Missile boat

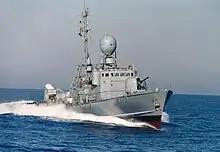
A vessel of the German Navy

The Soviet-built boats prompted a NATO response, which became more intense after the sinking of "Eilat". The Germans and French worked together to produce their own missile boat, resulting in the La Combattante class. These were built on a hull with of MTU diesel engines driving four shafts; a common weapon loadout would have four MM-38 Exocet missiles in two sets of two box launchers, in line and offset to the right and left with a 76 mm gun forward and 40 mm twin guns aft. Built until 1974, a total of 68 Combattante IIs were launched. The design was immediately followed by the Combattante III (1975 - 1990) which added to hull length but kept the same armament (plus two twin 30mm autocannon), 43 of this type were produced. Several other countries produced their own versions of the "Combattante", notably Israel with the "Sa'ar" 3 and the "Sa'ar" 4 variants.